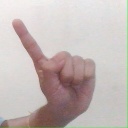
अक्षर: ए